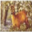
Label: deer